History of France

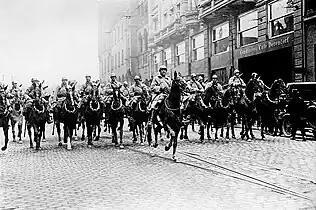
French cavalry entering Essen during the Occupation of the Ruhr

In 1812, war broke out with Russia, engaging Napoleon in the disastrous French invasion of Russia (1812). Napoleon assembled the largest army Europe had ever seen, including troops from all subject states, to invade Russia, which had just left the continental system and was gathering an army on the Polish frontier. Following an exhausting march and the bloody but inconclusive Battle of Borodino, near Moscow, the Grande Armée entered and captured Moscow, only to find it burning as part of the Russian scorched earth tactics. Although there still were battles, the Napoleonic army left Russia in late 1812 annihilated, most of all by the Russian winter, exhaustion, and scorched earth warfare. On the Spanish front the French troops were defeated at Vitoria (June 1813) and then at the Battle of the Pyrenees (July–August 1813). Since the Spanish guerrillas seemed to be uncontrollable, the French troops eventually evacuated Spain.